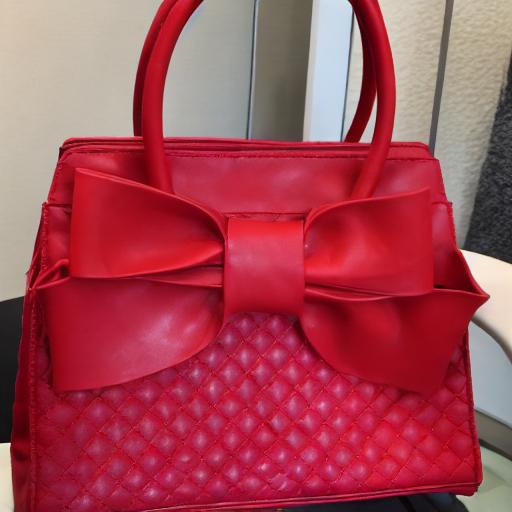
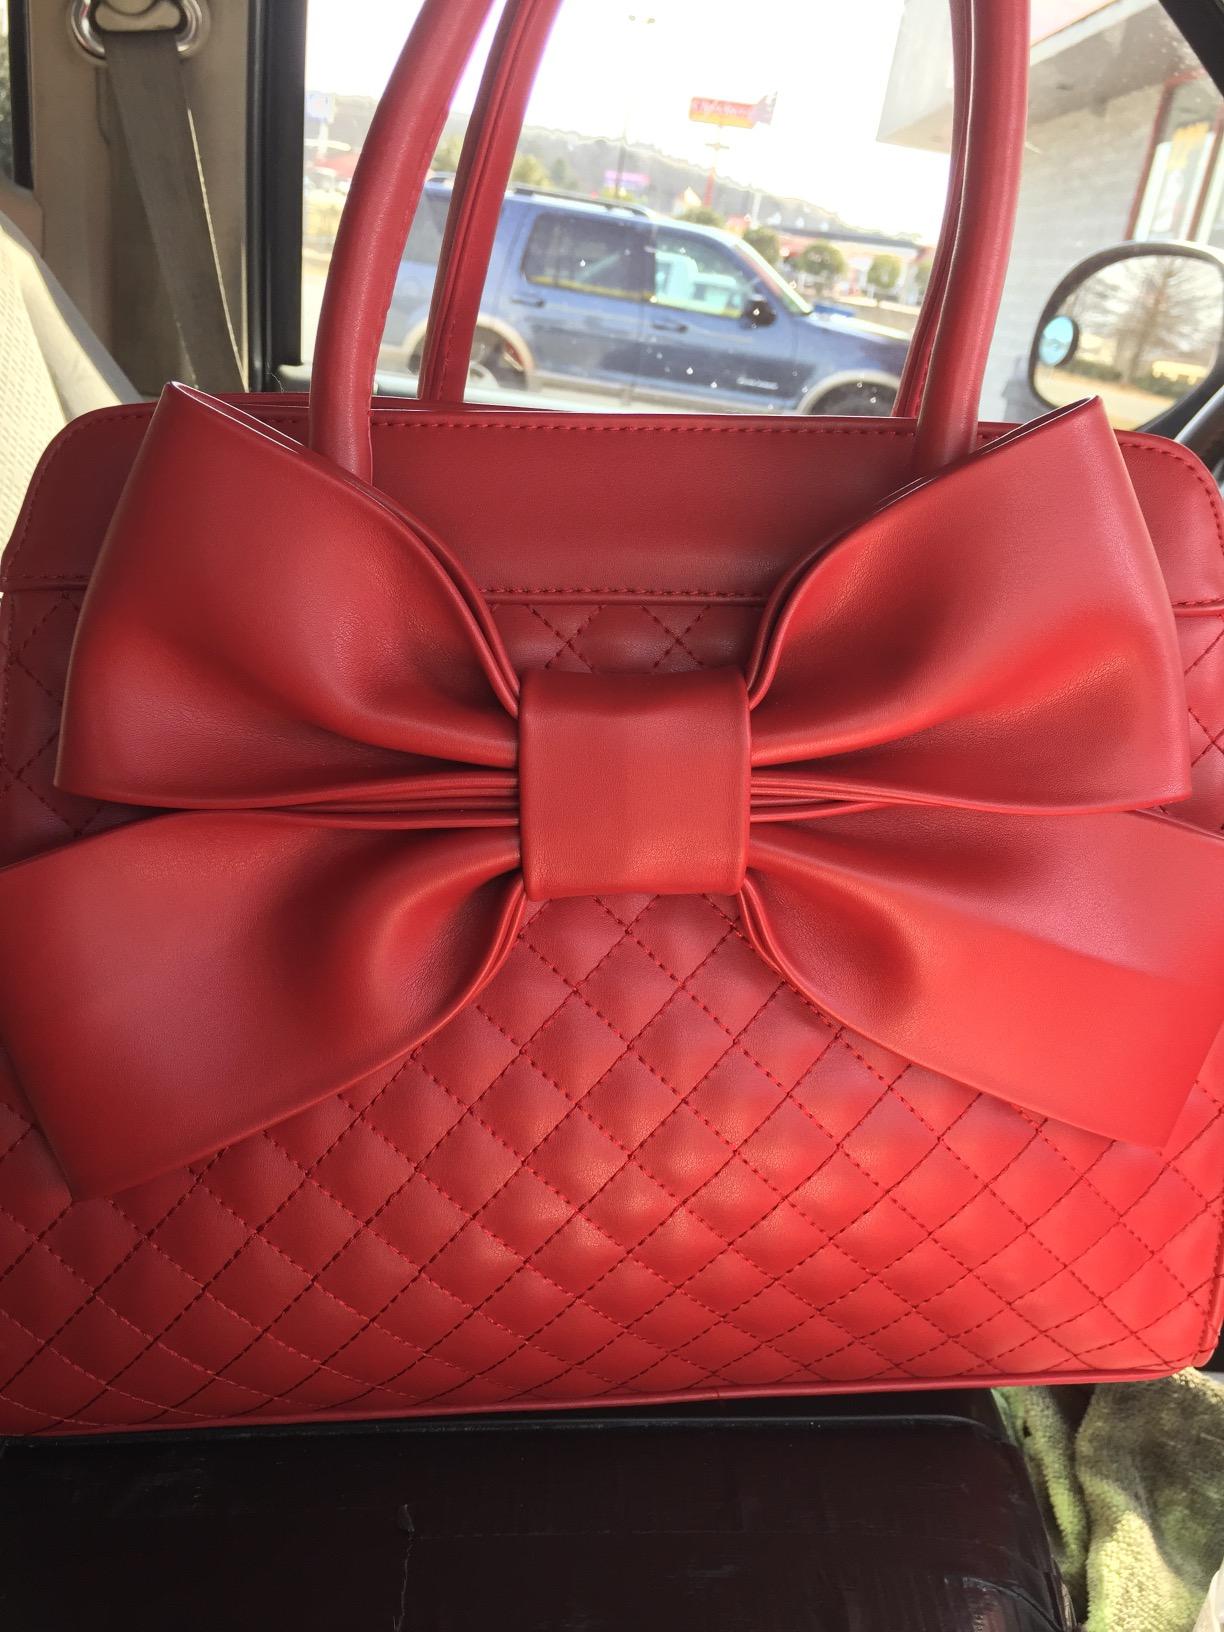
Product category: accessories_handbag
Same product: no